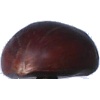
Label: chestnut